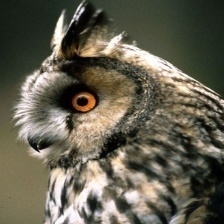
Species: LONG-EARED OWL
Scientific name: ASIO OTUS
ImageNet parent category: great_grey_owl